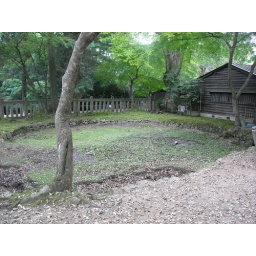
The largest wooden building in the world, housing a massive statue of Buddha.